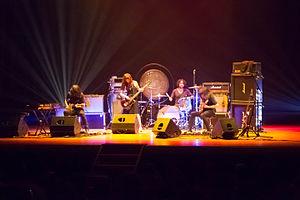
Cet article est une liste de groupes de post-rock classés par ordre alphabétique.